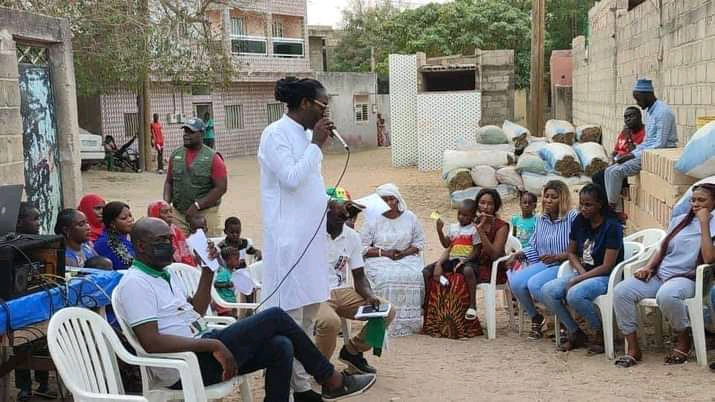
Juróom-ñeenteelu ndégat gi ngeen ma yónnee, gis naa ci ay nit ñu bare, ay góor ak i jigéen yu toog ci ay toogukaay yu weex. Gis naa ci it genn góor goo xam ne dafa sol lu weex tàkk, def ay rasta ci bopp bi, takk ay weer, gàddu ab micro di wax. Gis naa ci it ab radio buñ takk, Boo xam ne ñi ngi ko tekk ci yaatal joo xam ne dafa mel ne dañ cee lal lu bula ci kow. Gis naa ci it lu mel ne ab gard-koor koo xam ne dafa  sol ab kab, jël lu mel ne ab sile sol ko, daldi bank ay loxoom.